Autocall

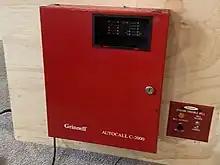
An Autocall C-2000 panel. This panel was the 2 zone variant of the C-series conventional fire alarm panels released by Autocall in the late 1990s.

When Thorn was purchased by Tyco-owned Grinnell in 1996, their systems were branded under "Grinnell/Autocall". In 2001, Tyco purchased Simplex Time Recorder Company and merged it with Grinnell, forming SimplexGrinnell.